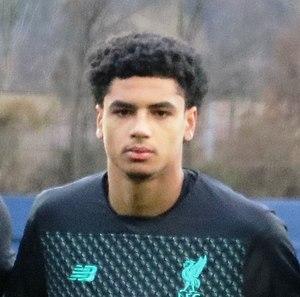
Ki-Jana Hoever, né le 18 janvier 2002 à Amsterdam aux Pays-Bas, est un footballeur néerlandais, qui évolue au poste d'arrière droit au Liverpool FC.